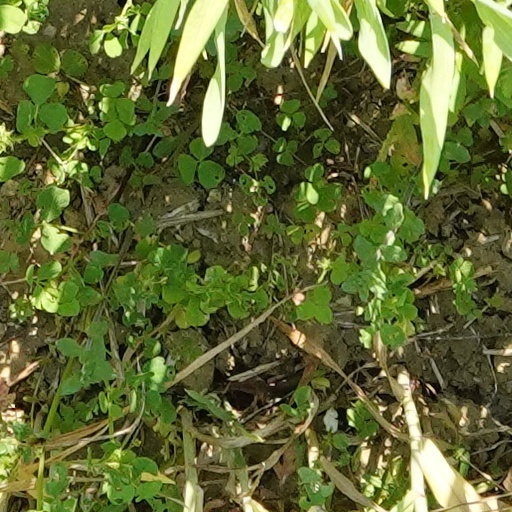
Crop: wheat